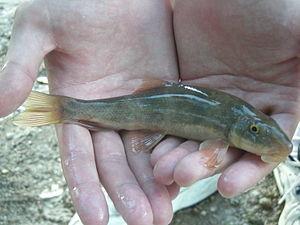
Catostomus clarkii est une espèce de poissons de la famille des Catostomidae.
Catostomus est un genre de poissons téléostéens de la famille des Catostomidae et de l'ordre des Cypriniformes. La plupart des membres du genre sont originaires d'Amérique du Nord, mais Catostomus catostomus se rencontre également en Russie.